Inez Johnson Lewis

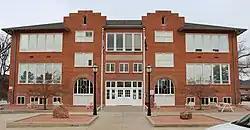
The former Inez Johnson Lewis School in Monument, Colorado, now a school district office

Johnson was a school teacher in Colorado as a young woman. In 1915, she was elected El Paso County Superintendent of Schools. She won re-election seven consecutive times, continuing as county superintendent until 1929. She traveled extensively in her work, because many of the schools under her supervision were in remote rural locations. She was known to correspond with dozens of students, both to encourage the students personally, and to monitor the quality of literacy instruction across the county. Under her tenure, the county's residents gained improved access to clean water, preschool, vocational classes, bedside classes for disabled students, library services, hot school lunches, sports and arts as extracurricular activities, and high school programs.